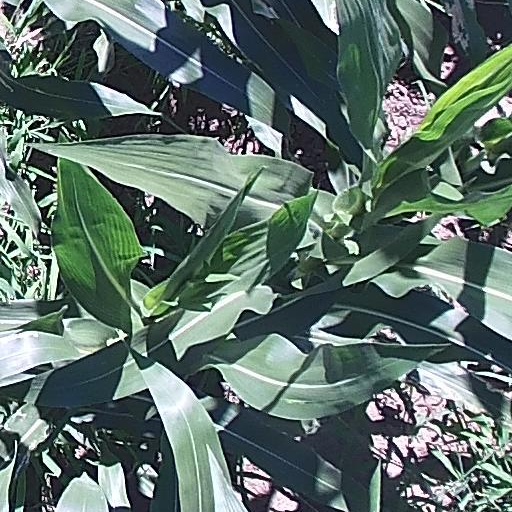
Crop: maize; corn